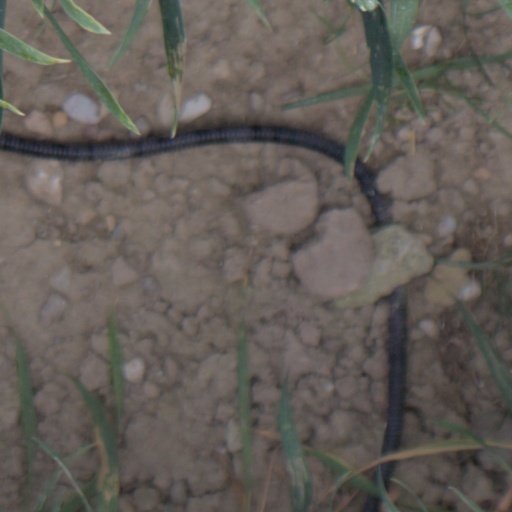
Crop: wheat